Andrew Carr MacKenzie

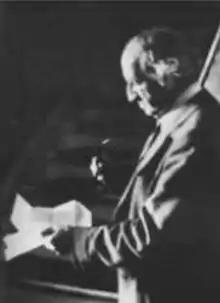
Andrew MacKenzie

Andrew Carr MacKenzie (1911–2001) was a journalist, novelist and parapsychologist from New Zealand.